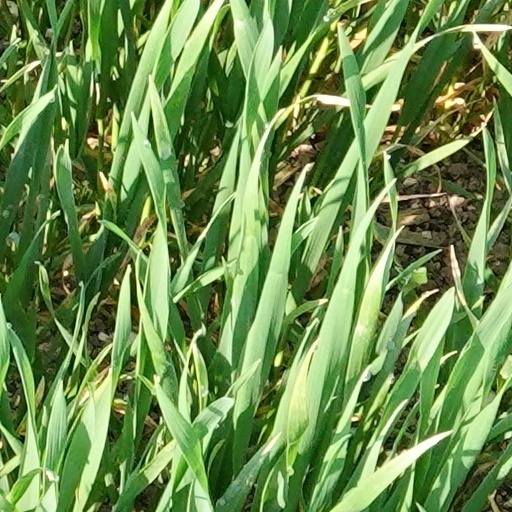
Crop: wheat